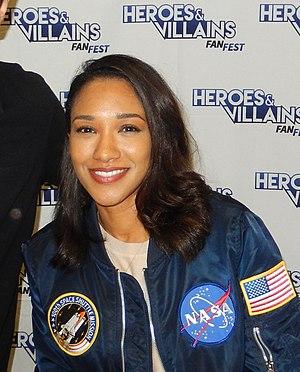
Candice Kristina Patton, appelée Candice Patton et née le 24 juin 1988 à Jackson, est une actrice de télévision et de cinéma américaine.